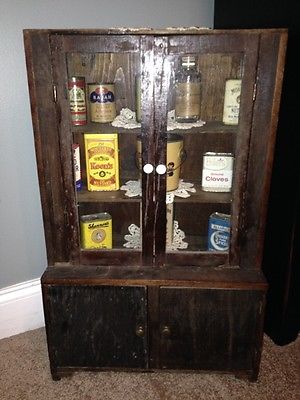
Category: cabinet